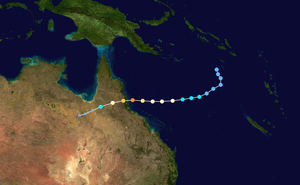
Le cyclone Larry est un cyclone tropical qui toucha l'Australie pendant la saison des cyclones 2005–2006 de l'hémisphère sud. Il a été classé de force 5.